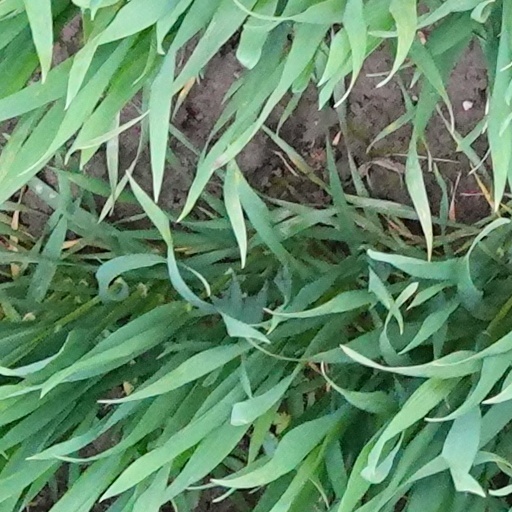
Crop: wheat